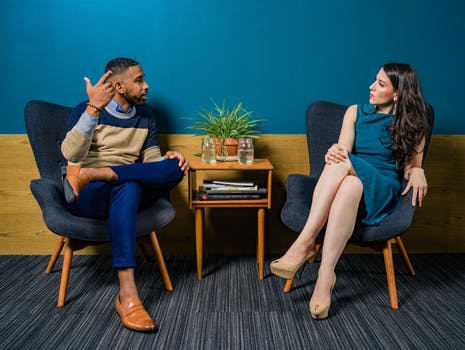
Label: No Watermark